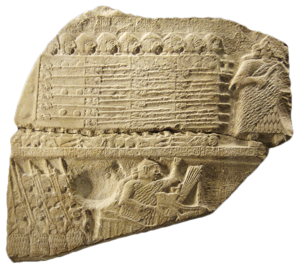
Un des fragments de la stèle de victoire du roi Eannatum de Lagash sur Umma, Dynasties archaïques sumériennes. العربية: مسلة النسور هي مسلة تعود لمدينة لجش السومرية (2600-2350 ق م)، تشرح المسلة مسيرة جيش لكش في إنتصاره على مدينة اوما عدوة لجش اللدودة أثناء فترة حكم ملكها إياناتوم، وتصور الرموز الدينية مشاهد لمعارك مختلفة وطقوس الإنتصار بالإضافة لتصويرها للنسور وذلك سبب تسميتها بمسلة النسور، صنعت المسلة من الحجر الجيري يبلغ ارتفاعها 188 م وعرضها 1.3 م وأكتشفت في أواخر القرن التاسع عشر في جنوب العراق بواسطة عالم الآثار الفرنسي إرنست دي سارزك
Le musée du Louvre est un musée situé à Paris, en France.
Les conflits entre les cités-États sumériennes d'Umma et de Lagash sont les événements historiques les plus anciens pour lesquels on possède des documents sous la forme de sources directes, qui plus est concernant une guerre. Ces sources, composées de dix-huit inscriptions royales, sont partiales, puisque ce sont des inscriptions laissées par les souverains de Lagash, retrouvées lors des fouilles du site de Tello, l'ancienne Girsu, capitale religieuse de l'État de Lagash. Ces différents épisodes se sont déroulés sur une durée d'environ deux siècles et demi, entre 2600 et 2350 av. J.-C.. Il faut souligner la nature exceptionnelle de ce conflit frontalier, les États émergeant dans cette période étant alors très rarement contigus et très peu densément peuplés.
2500 av. J.-C. : les premières cités chinoises de Taosi au Shanxi, de Liangchengzhen et de Yaowangcheng, au Shandong, sites de la culture de Longshan, atteignent 10 000 habitants. Elles se développent pour atteindre 14 000 habitants vers 2250 av. J.-C. Commerce à longue distance de produits de luxe, témoignage d’une stratification sociale accrue.